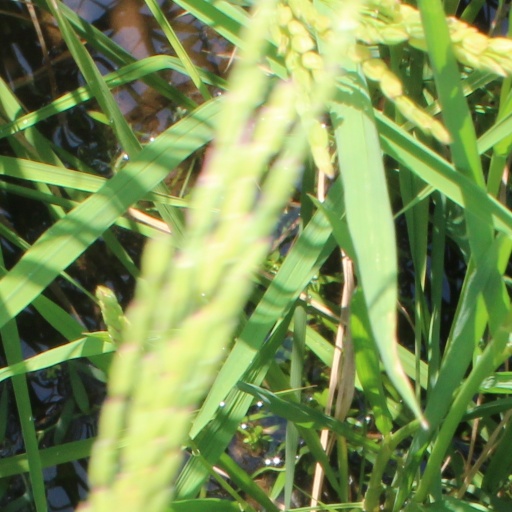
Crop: rice